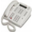
Label: telephone